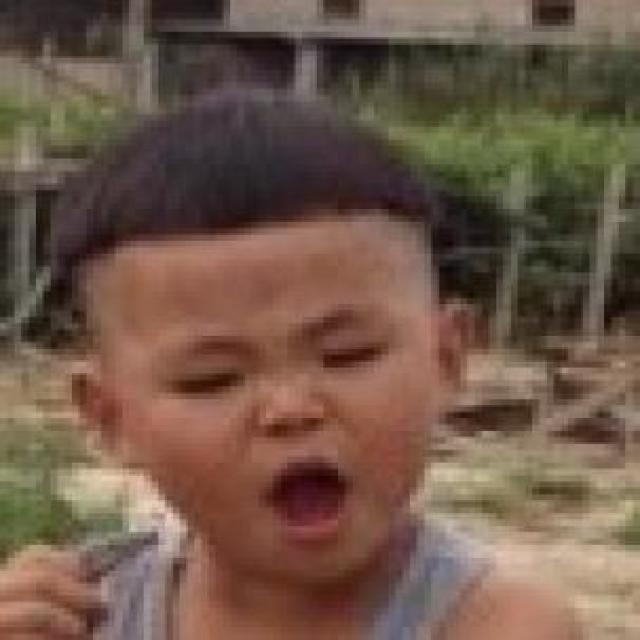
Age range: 0-12